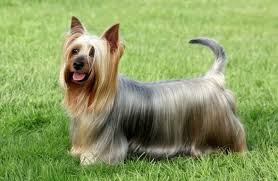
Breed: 231-n000081-silky_terrier